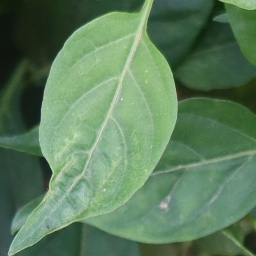
Label: healthy